Formazza

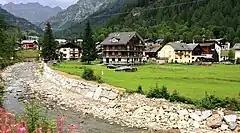
View of Ponte in Formazza.

The village is situated about an elevation of above sea level on the Formazza plateau in Formazza valley. Its altitude and location directly under the high mountains of the western Alps influences the climate. In fact, there is an average of more than one meter and thirty centimeters of precipitation per year (especially snow). The climate is the type "Dfb"/"Dfc" (Köppen climate classification), which means it is a humid continental climate with fresh and short summers (but usually there is no dry season). The annual average temperature at one local weather station is about and usually the coldest month (January) has a daily mean temperature of about . The lowest values can reach about . The hottest month (July) has an average temperature of about and the summer lasts less than three months.